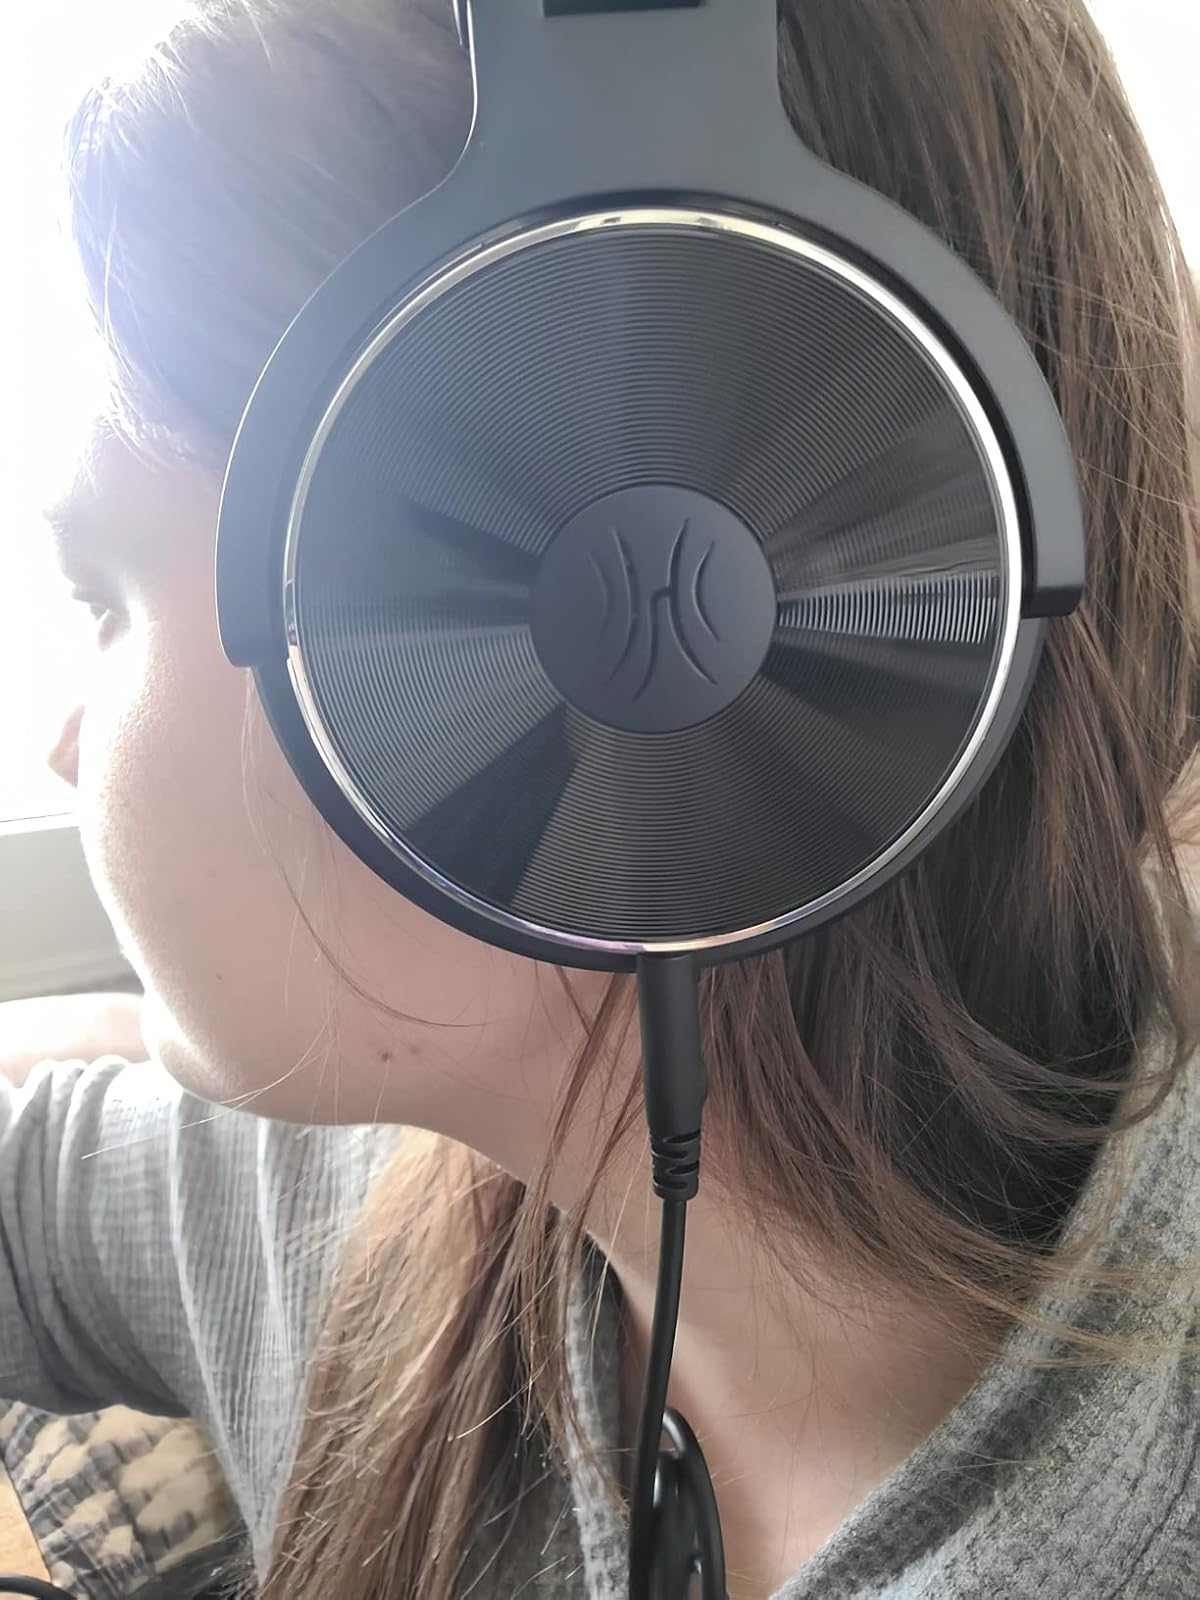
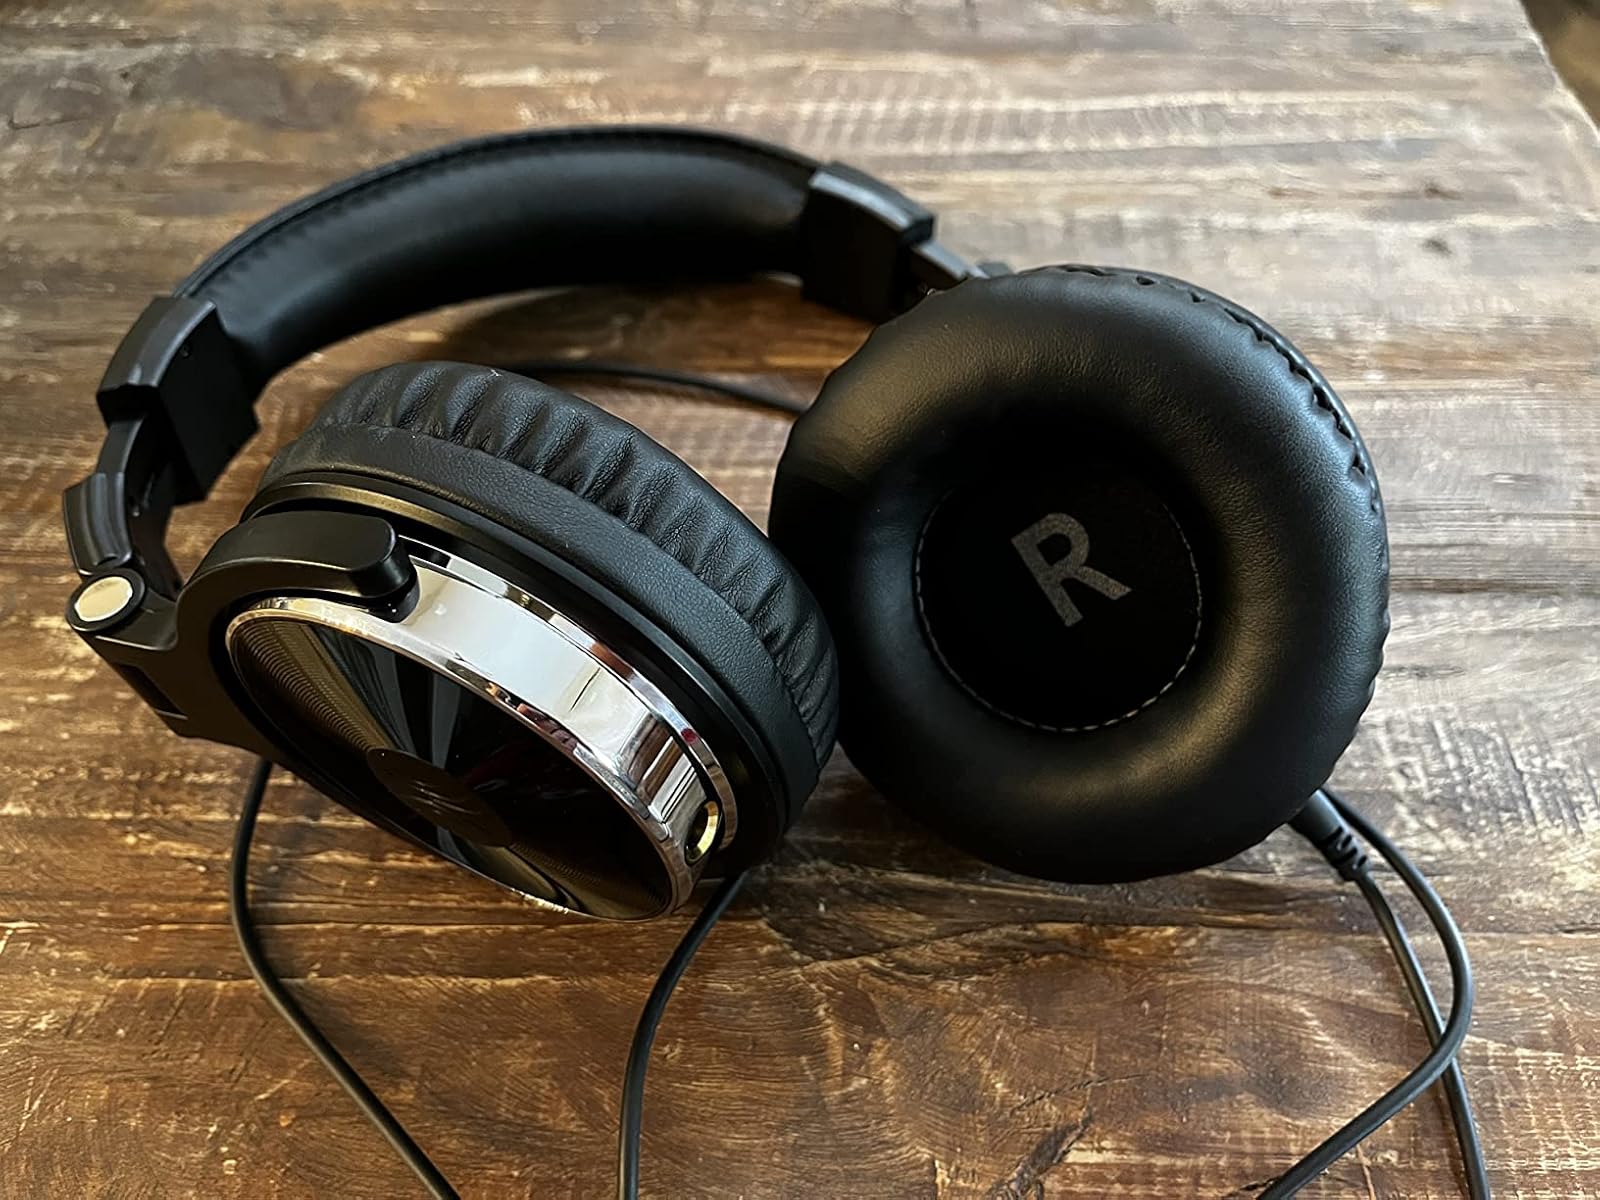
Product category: headphones
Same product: yes